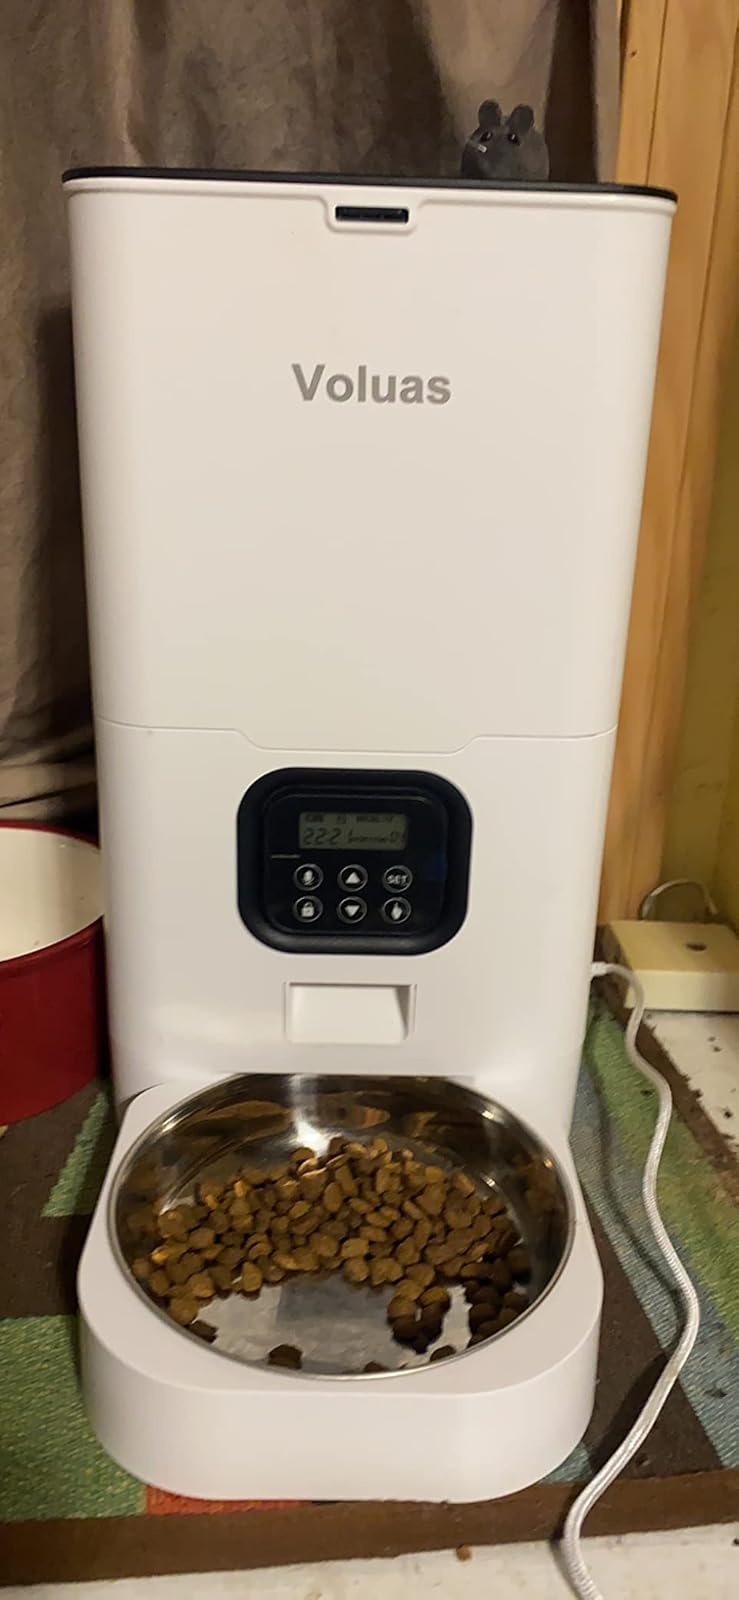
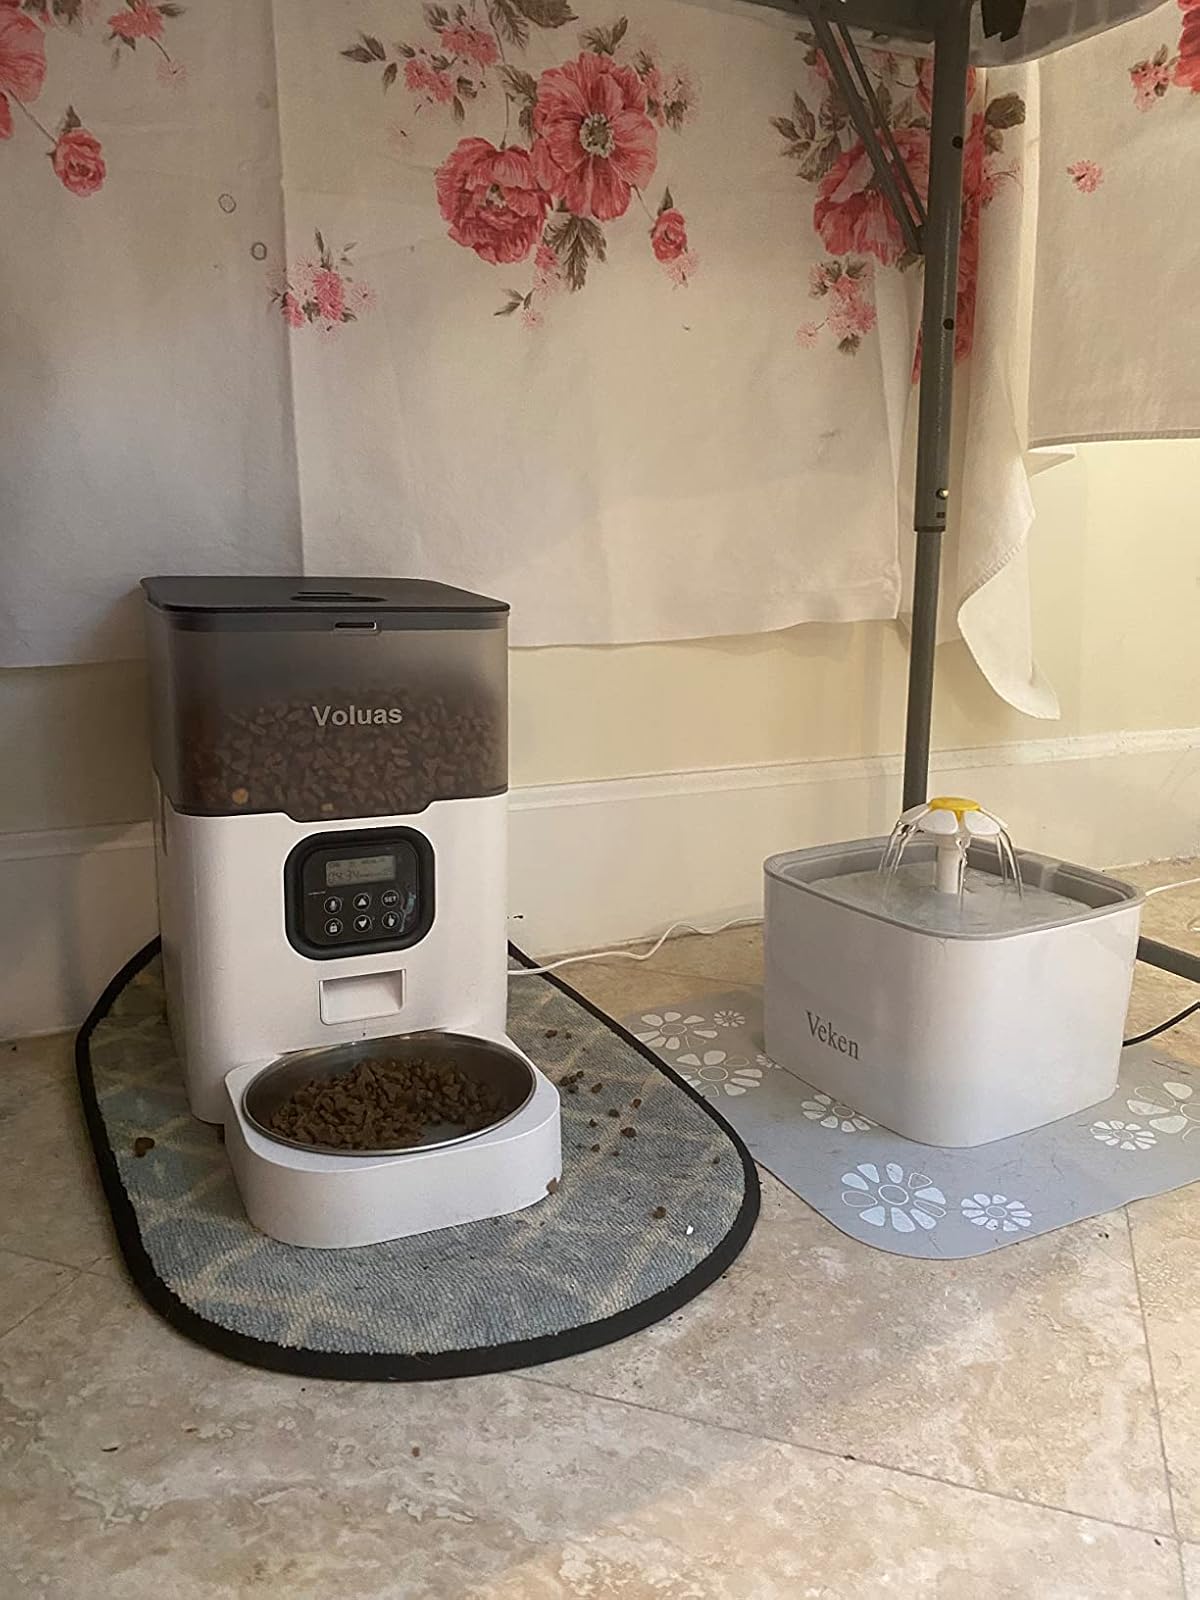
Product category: items_feeder
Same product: no